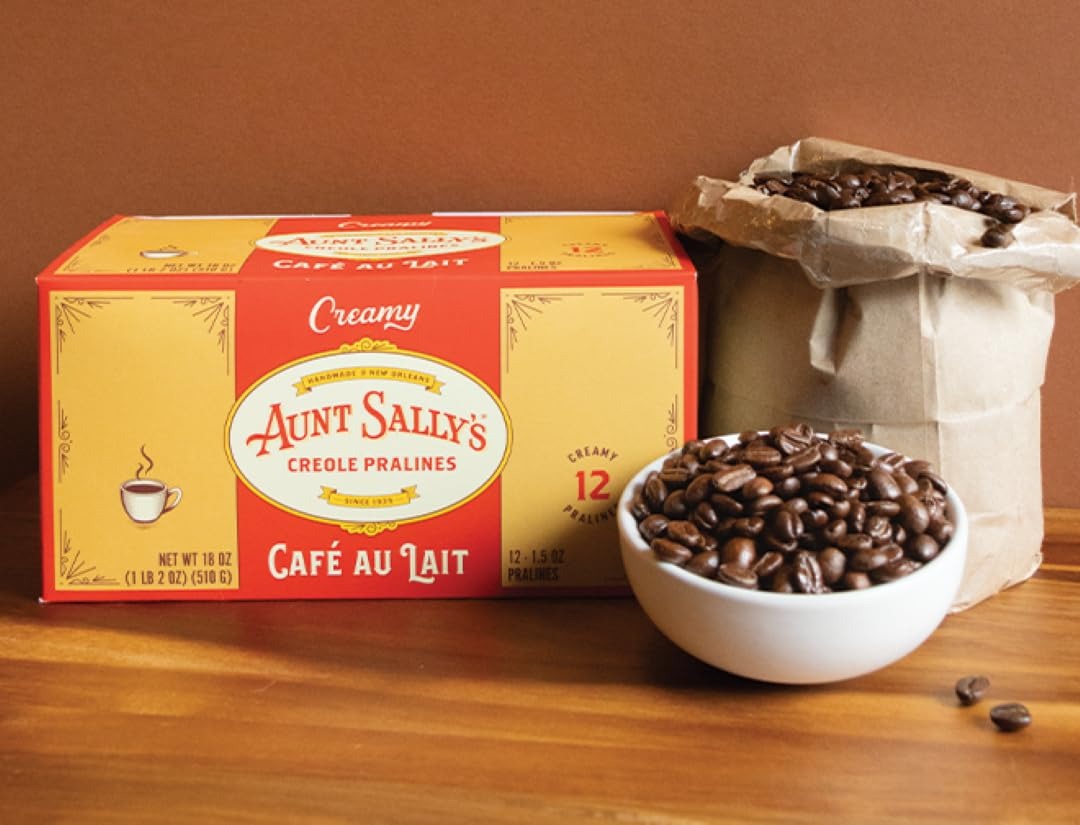
Item Name: Aunt Sally's Café' Au Lait Box of 12
Bullet Point 1: EXPERIENCE NEW ORLEANS IN EVERY BITE: Aunt Sally's Creamy Classic Pralines are steeped in the rich culinary heritage of New Orleans. Each praline is a homage to the South's vibrant flavors and soulful spirit, meticulously crafted from recipes cherished through generations.
Bullet Point 2: ARTISANAL CREATION, SOUTHERN CHARM: Each pecan praline is a labor of love, handcrafted to achieve the perfect harmony of smooth, fudgy sweetness and the satisfying crunch of pecans. This artisanal approach ensures a truly decadent Southern treat that’s as memorable as delicious.
Bullet Point 3: GUILT AND GLUTEN-FREE: Relish in Aunt Sally's pralines' luxurious texture and robust flavors, now gluten-free! These pralines promise a decadent, velvety indulgence that meets your dietary preferences without compromising taste or quality.
Bullet Point 4: PACKED WITH PECAN GOODNESS: Bursting with whole, fresh pecans, these pralines offer a nutty depth that perfectly complements their sweet, creamy base. It’s the ideal treat for those who appreciate the luxurious blend of textures and tastes only the finest pecans can provide.
Bullet Point 5: PREMIUM INGREDIENTS, UNFORGETTABLE TASTE: At Aunt Sally's, only the highest quality ingredients are selected to make our pralines, ensuring each piece resonates with the essence of tradition and excellence. Revel in a gourmet experience that celebrates the rich tapestry of flavors, textures, and the enduring legacy of Southern hospitality.
Product Description: We used to think there couldnt be anything better than a hot, fresh-brewed cafe au lait taken with a sweet, creamy praline. Then Aunt Sally's realized they could create a praline that combined this heavenly combination into one bite! Coffee lovers will go stir-crazy for a taste of this instant classic!<br /> Aunt Sally's Creamy Pralines are a perfect blend of American-style pralines and our French Family traditional creole praline recipe for a delicious treat. Aunt Sally's Creamy Pralines add a secret blend and cream to make nut pralines that feel and taste like a velvety rich, indulgent fudge with all the sweetness of their original pralines. Made in New Orleans with fresh high-quality pecans and Louisiana ingredients, tradition meets taste, gluten free. These gourmet nut candies come in Original, Chocolate, Cafe Au Lait, and Banana Foster flavors are a yummy sweet snack. These New Orleans style pecan pralines come individually wrapped in a nice gift box in sized 6, 12, and 16.
Value: 12.0
Unit: Count

Price: 45.71